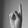
ASL letter: K